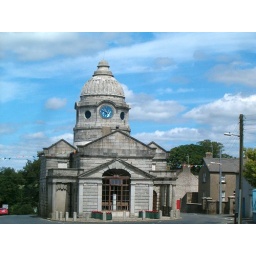
This old building is in the middle of the street in Dunlavin.